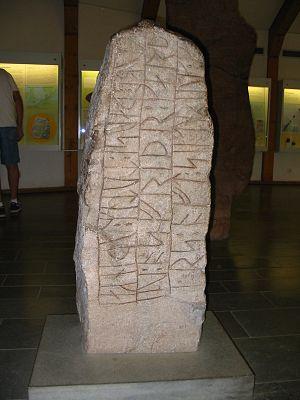
Sigtrygg Gnupasson est un roi des Danois de la lignée de Olof le Suédois qui règne au Xe siècle selon Adam de Breme.